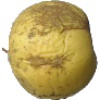
Label: Apple Golden 1